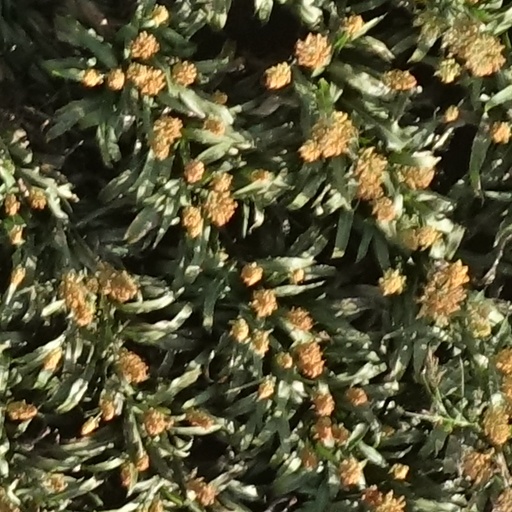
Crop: sorghum